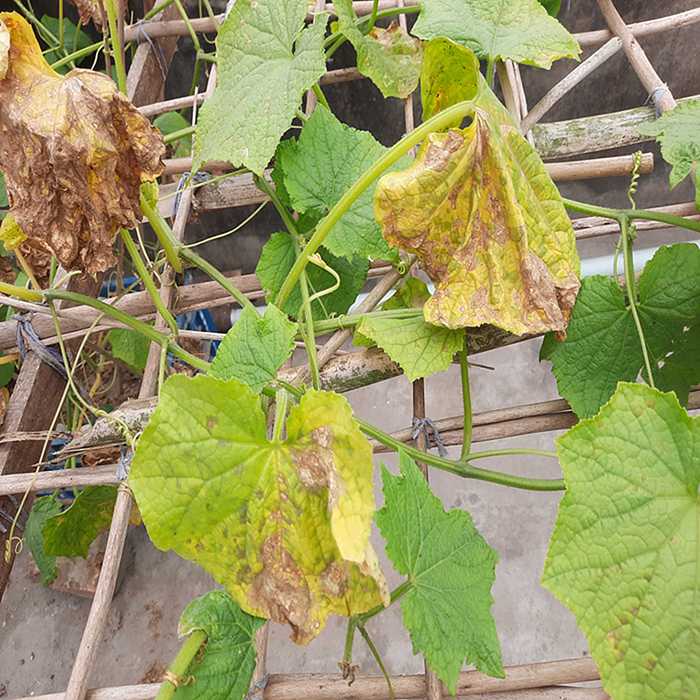
Plant: Cucumber
Label: Anthracnose lesions